Broadchurch series 3

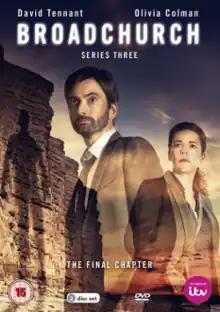
Cover DVD release

The third and final series of the British crime drama "Broadchurch" began airing on the ITV broadcast network in the United Kingdom on 27 February 2017 and is set three years after the events of series two. The eight-episode series follows the rape of a local woman in the fictional, close-knit coastal town of Broadchurch in Dorset, England. The return features series stars David Tennant and Olivia Colman and many other actors from the first two series.